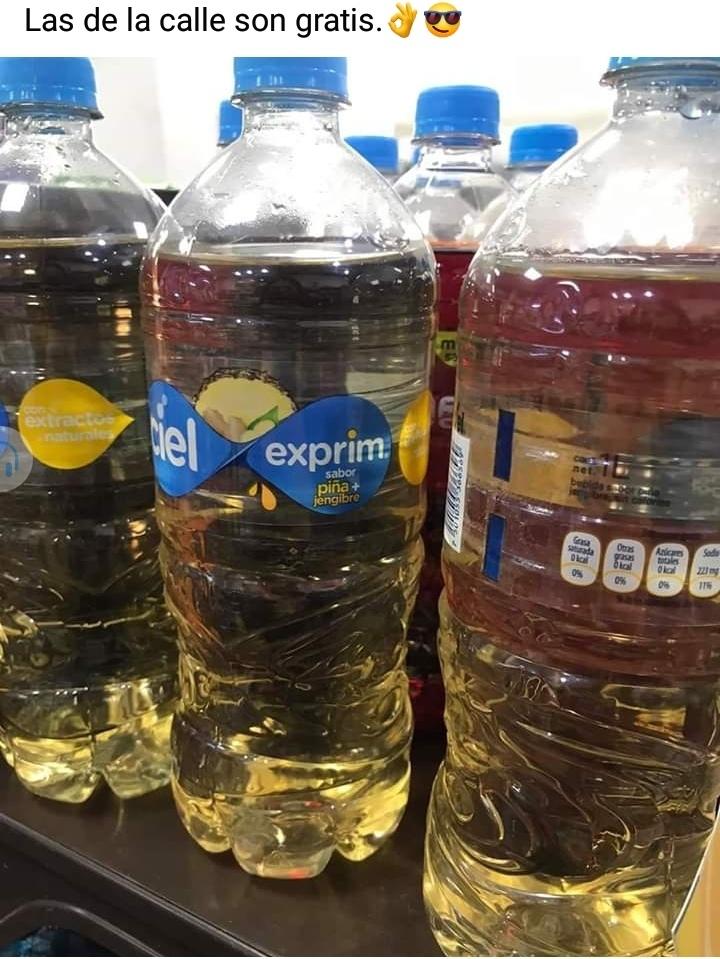
Waste category: plastic